First Baptist Church (Panama City, Florida)

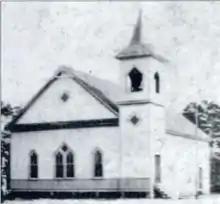
The first sanctuary of First Baptist Church in Panama City

Before First Baptist Church of Panama City was built, early residents of Panama City worshiped in a one-room schoolhouse with other denominations. First Baptist Church was started in 1908, and the first pastor was F. H. Poston.